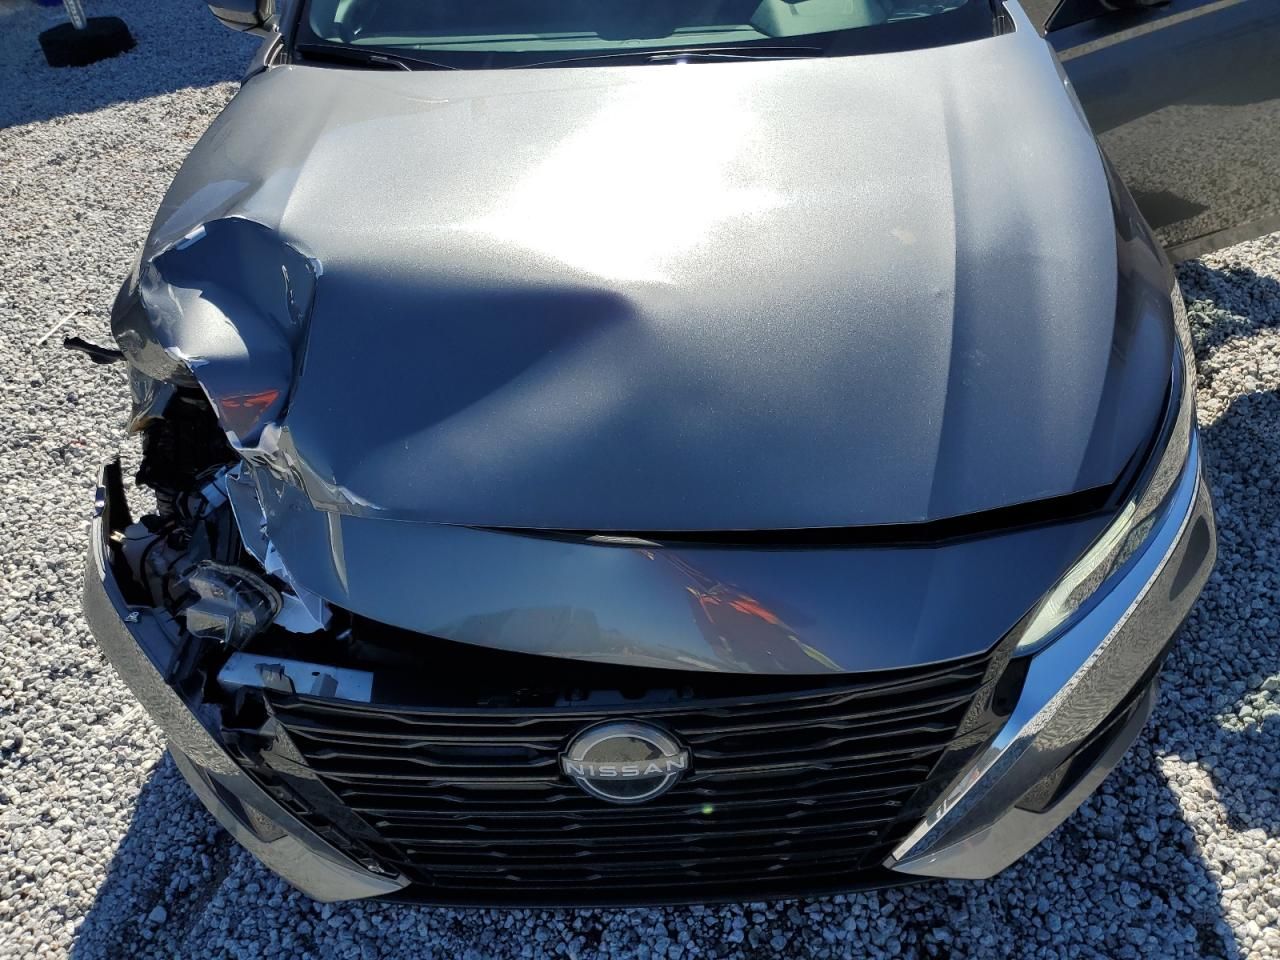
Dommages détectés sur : feu avant droit, capot, aile avant droite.
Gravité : majeur